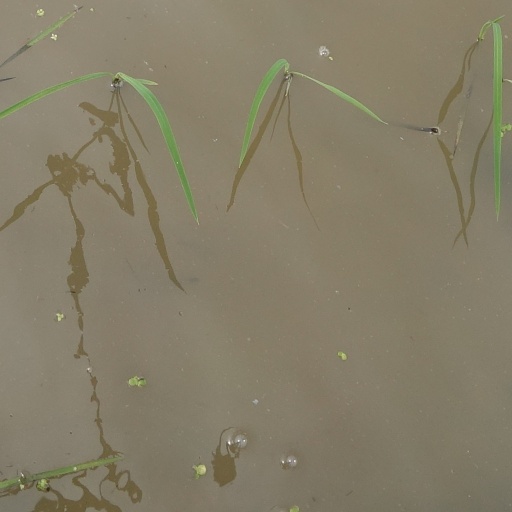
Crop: rice